Claude Nelson-Williams

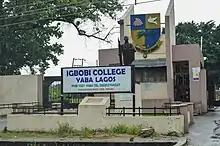
Front view of Igbobi college

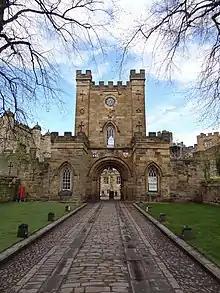
Durham Castle Gatehouse

Nelson-Williams was educated at Bathurst Street Primary School and subsequently at Samaria Church School and the Government Model School in Freetown, Sierra Leone. Samaria Church School was affiliated to Samaria Church which had been established by Liberated Africans. The Government Model School was operated by the British colonial government. In colonial Sierra Leone, education was predominantly provided by local church schools at the primary school level in addition to government operated schools. The religious schools were predominantly Anglican or Methodist but also included schools provided by the Countess of Huntingdon Connection. These schools were largely attended by the small Creole population based in the former Colony of Sierra Leone.